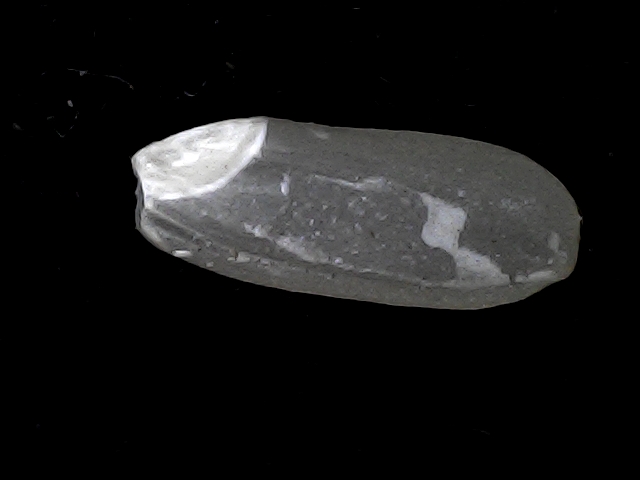
Rice variety: BD95